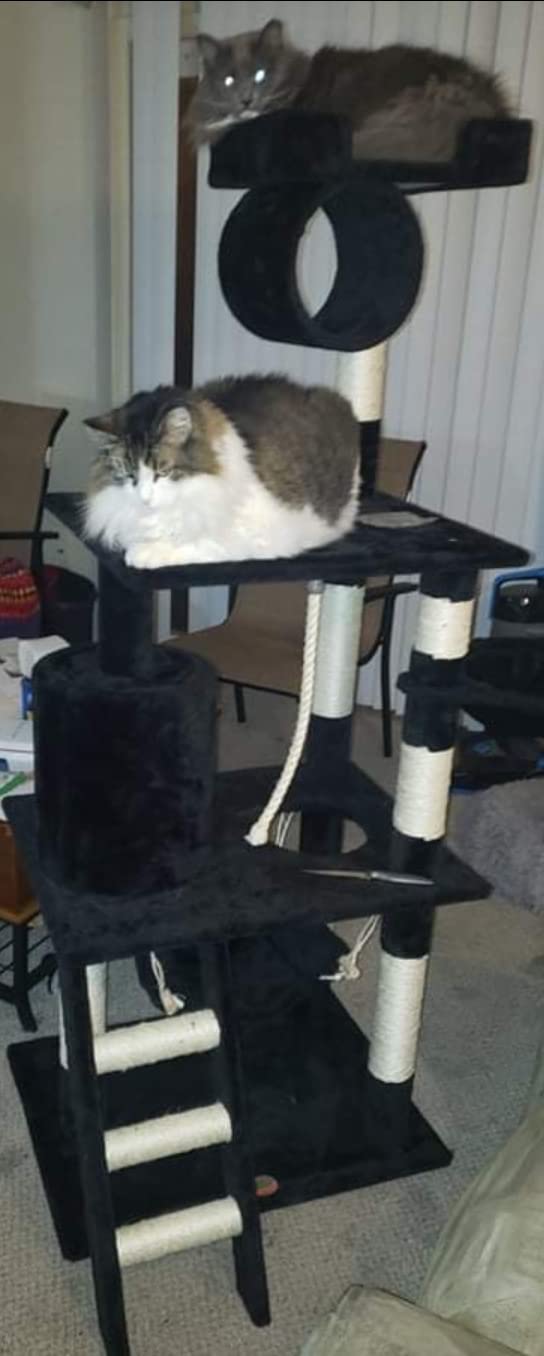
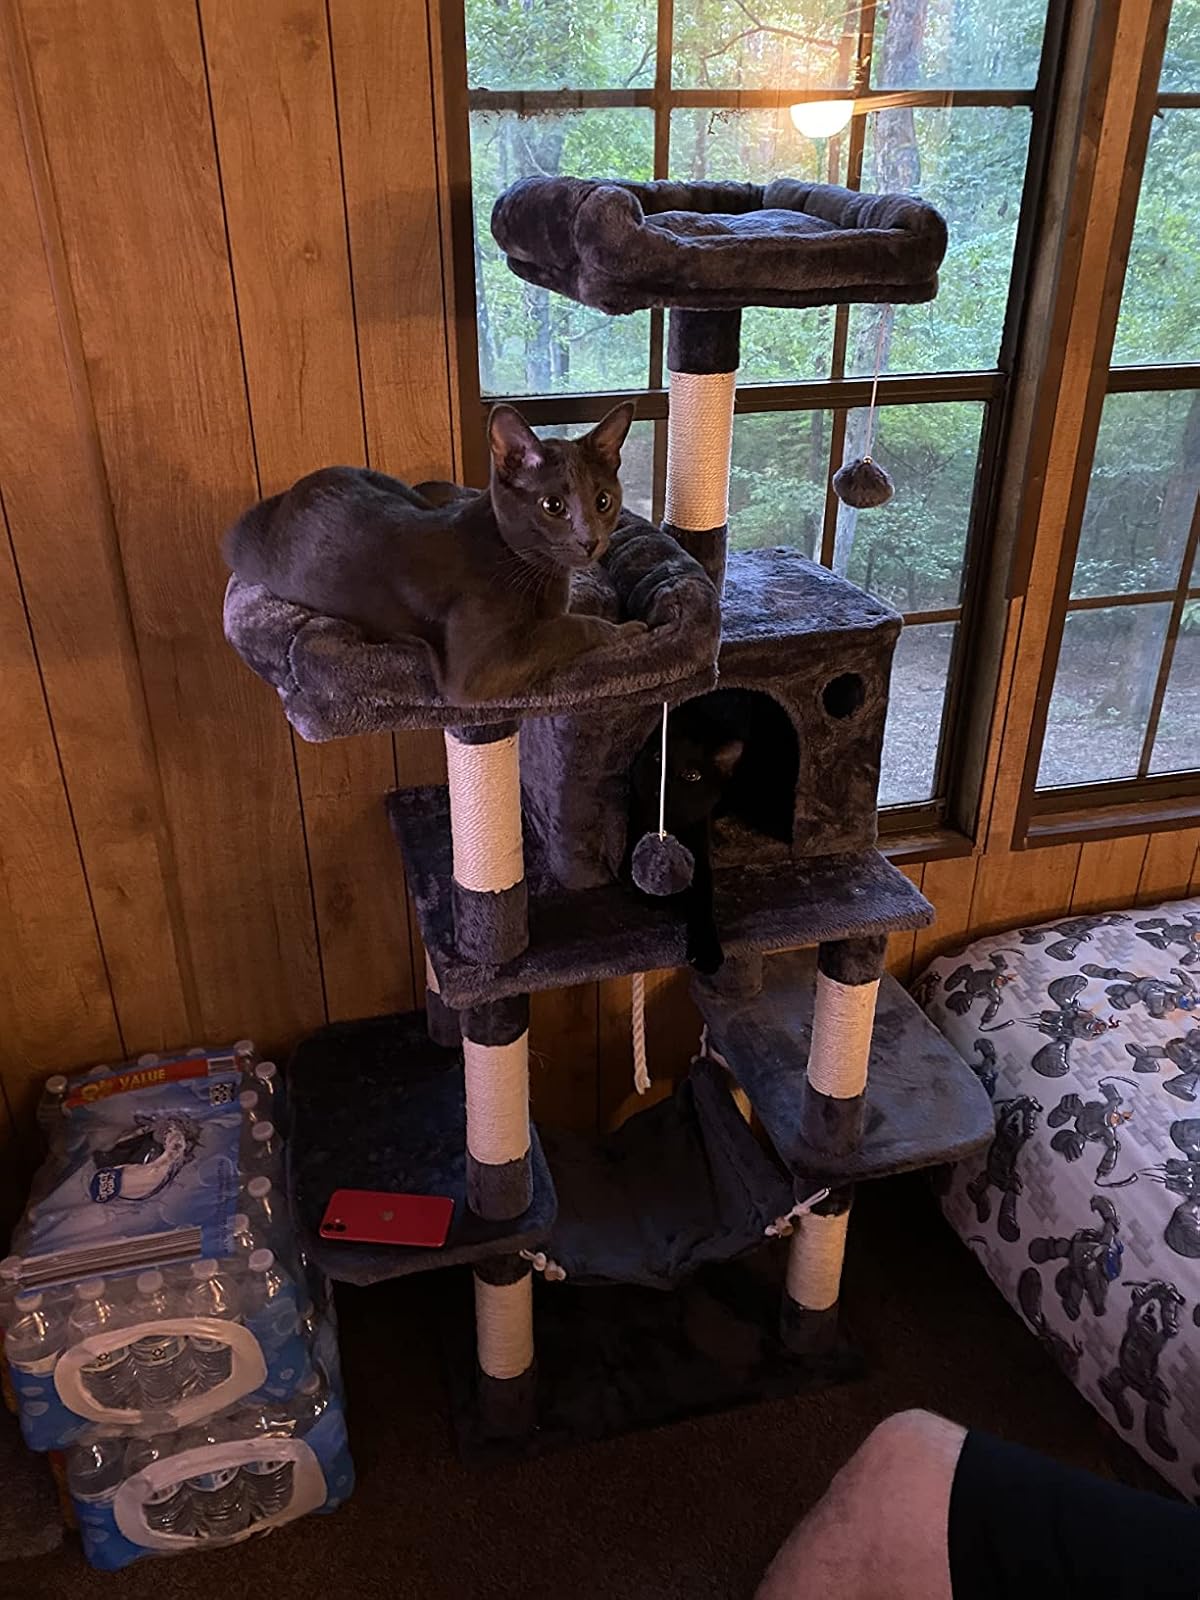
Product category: items_cat tree
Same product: no